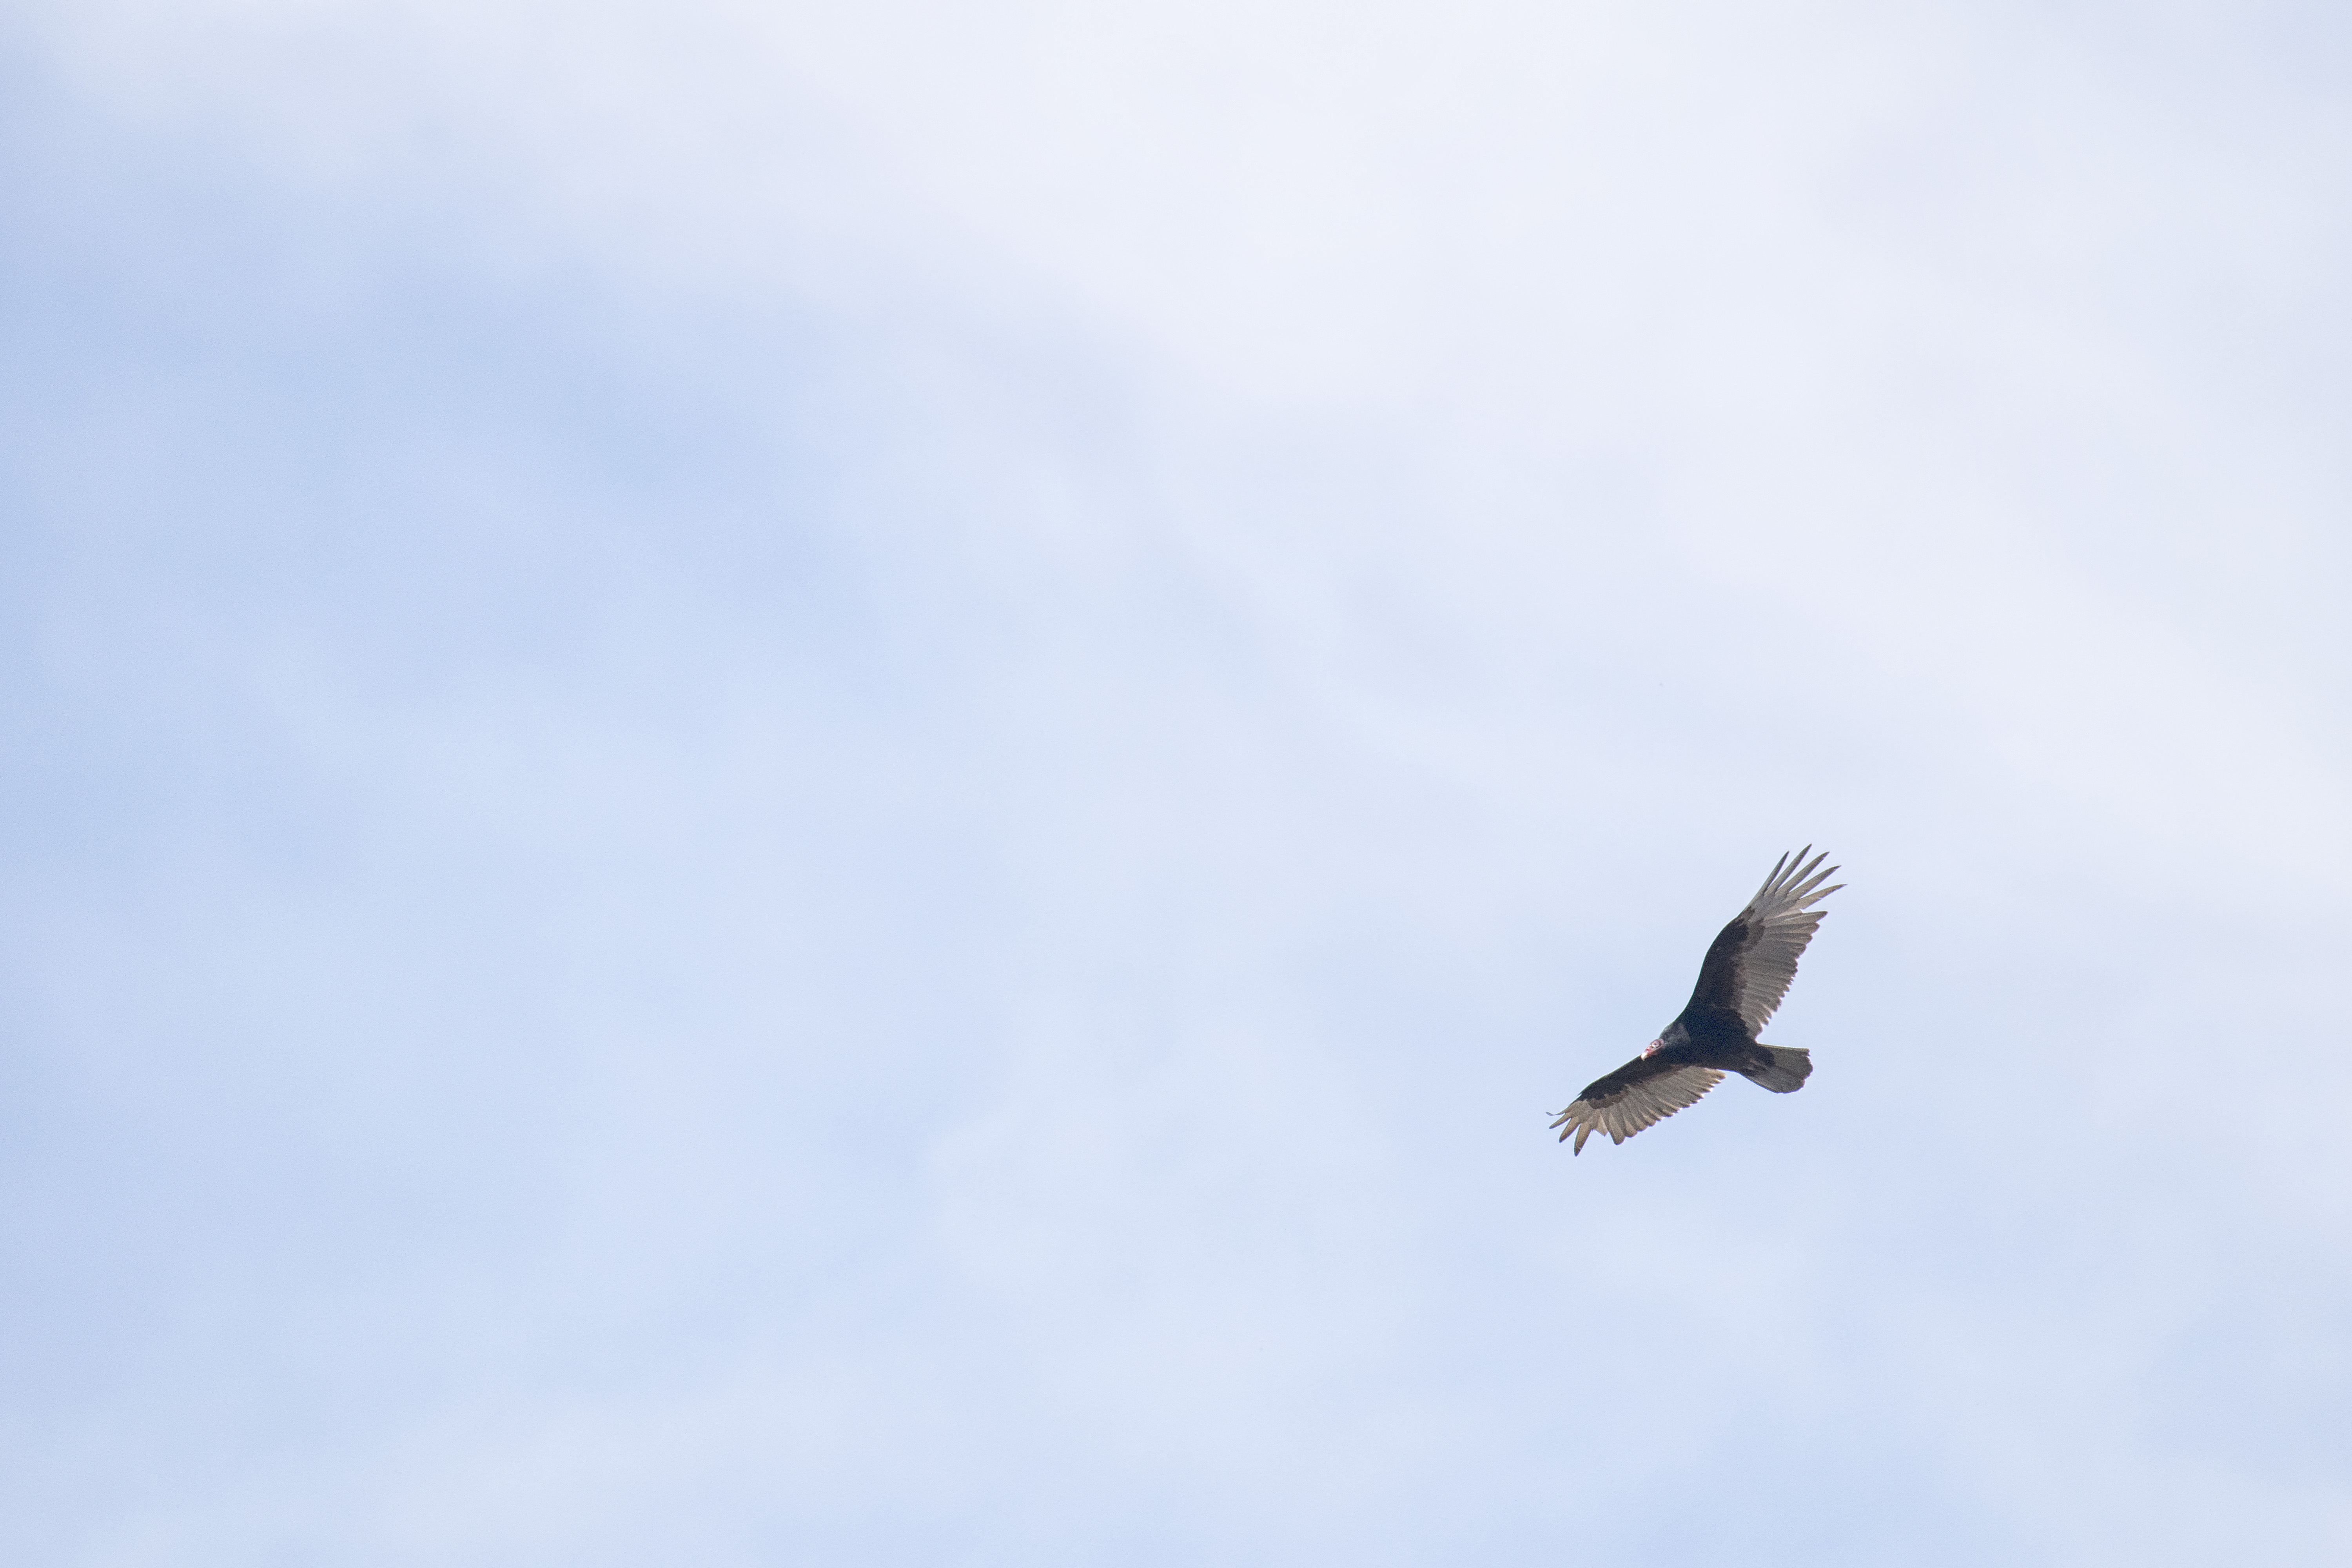
bird, wing, sky, seabird, flight, eagle, bird of prey, canada, turkey, a, vertebrate, rouge, tte, quebec, vulture, sherbrooke, oiseau, urubu, atmosphere of earth